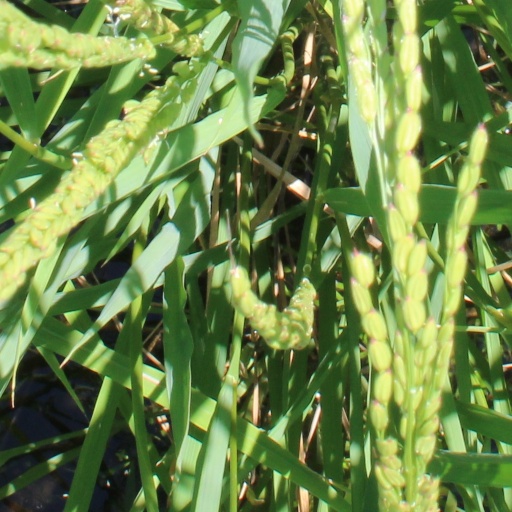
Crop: rice